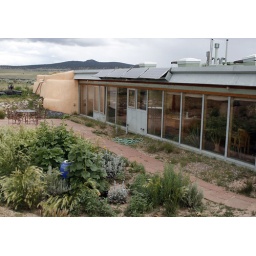
black water garden in front of house. gray water garden inside windows in greenhouse.